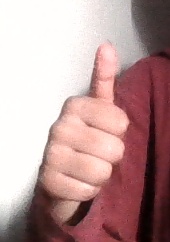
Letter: aleff